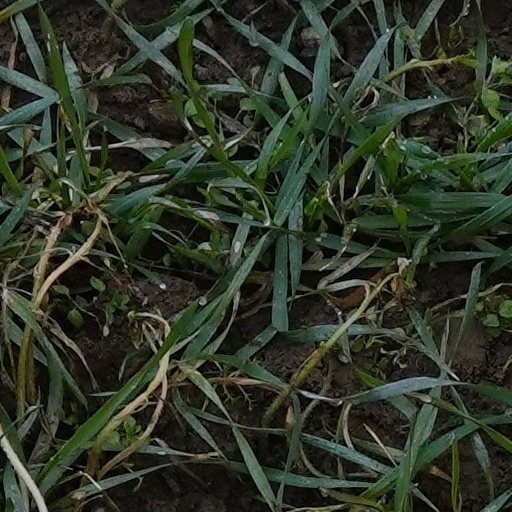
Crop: wheat